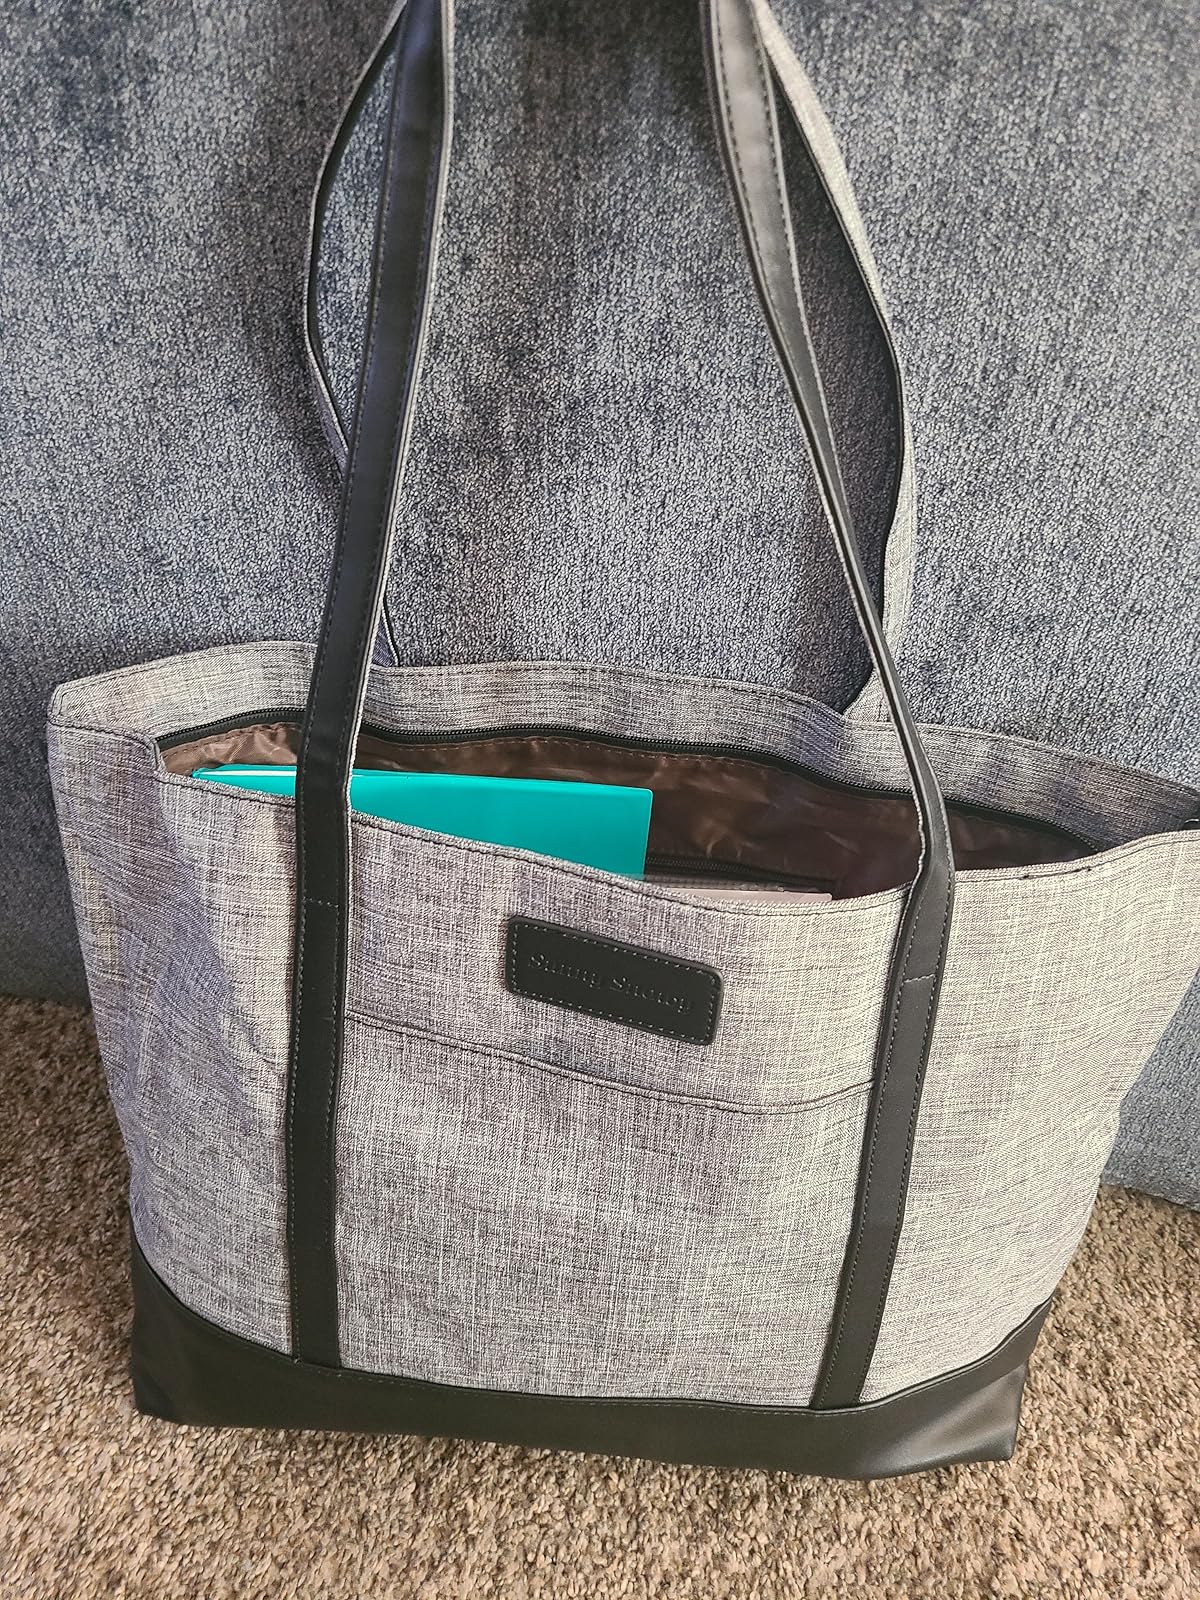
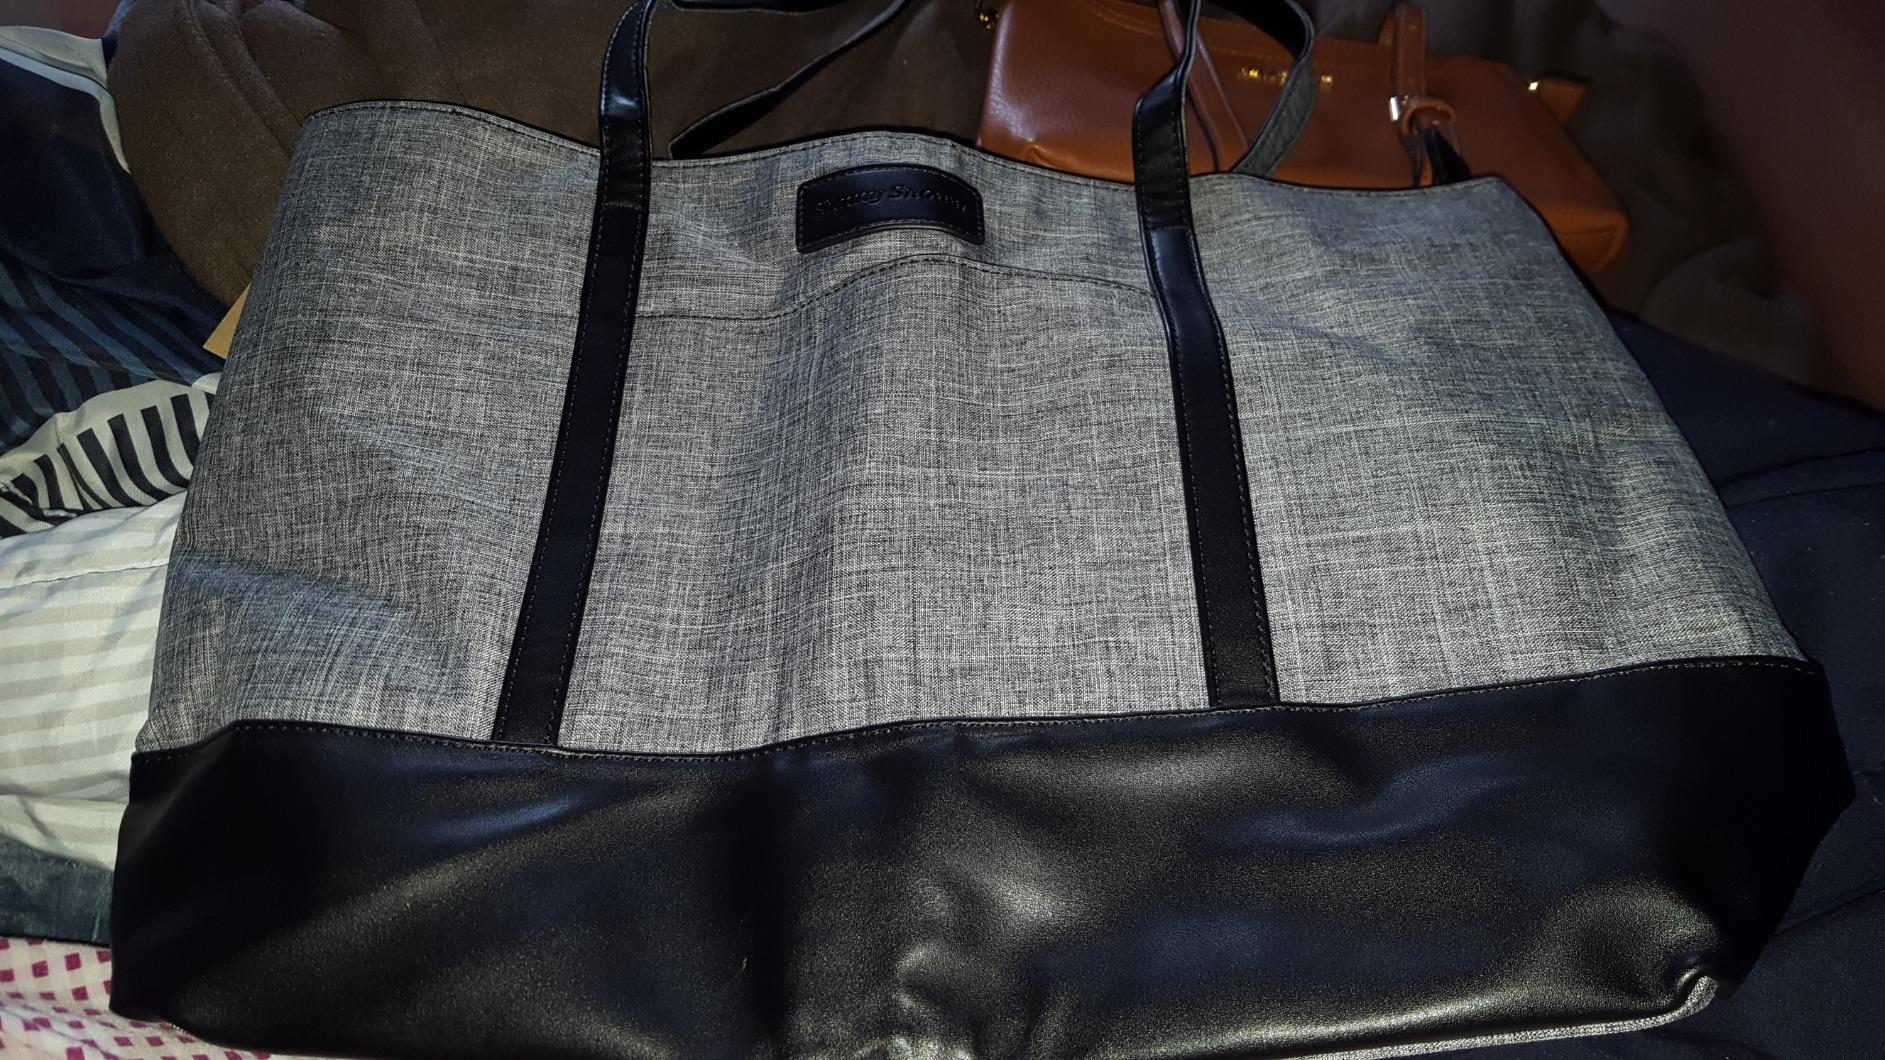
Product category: bag
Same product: yes